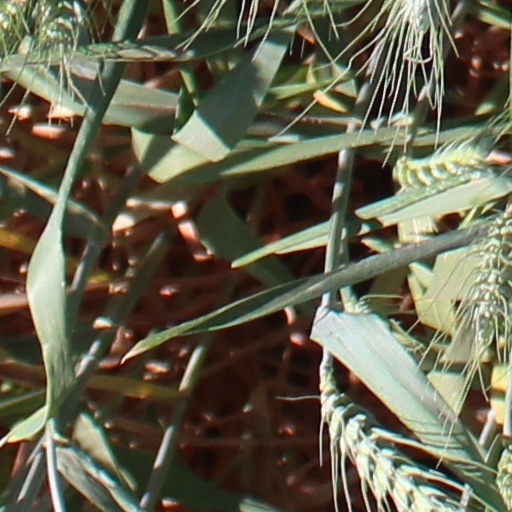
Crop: wheat